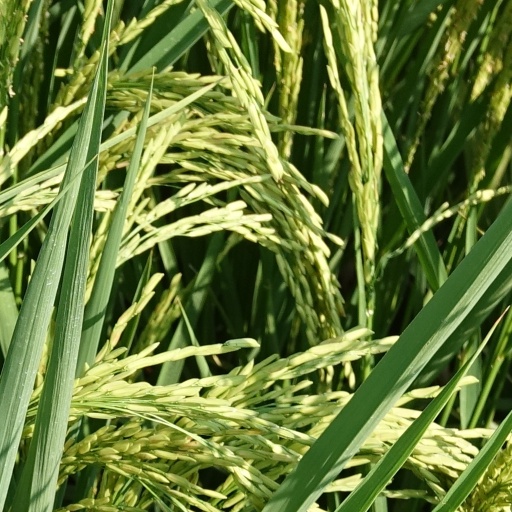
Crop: rice